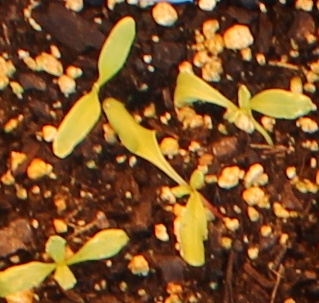
Label: Sugar beet